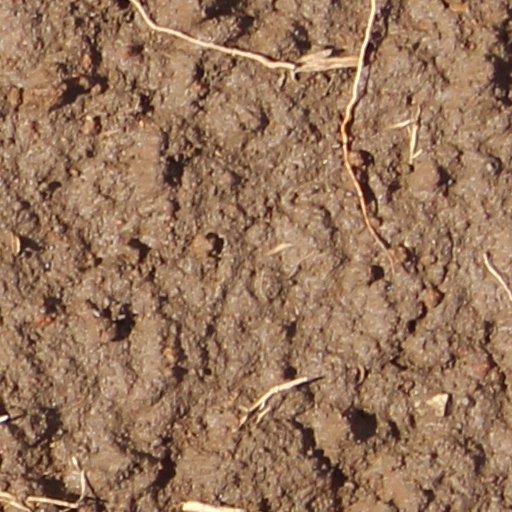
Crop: wheat